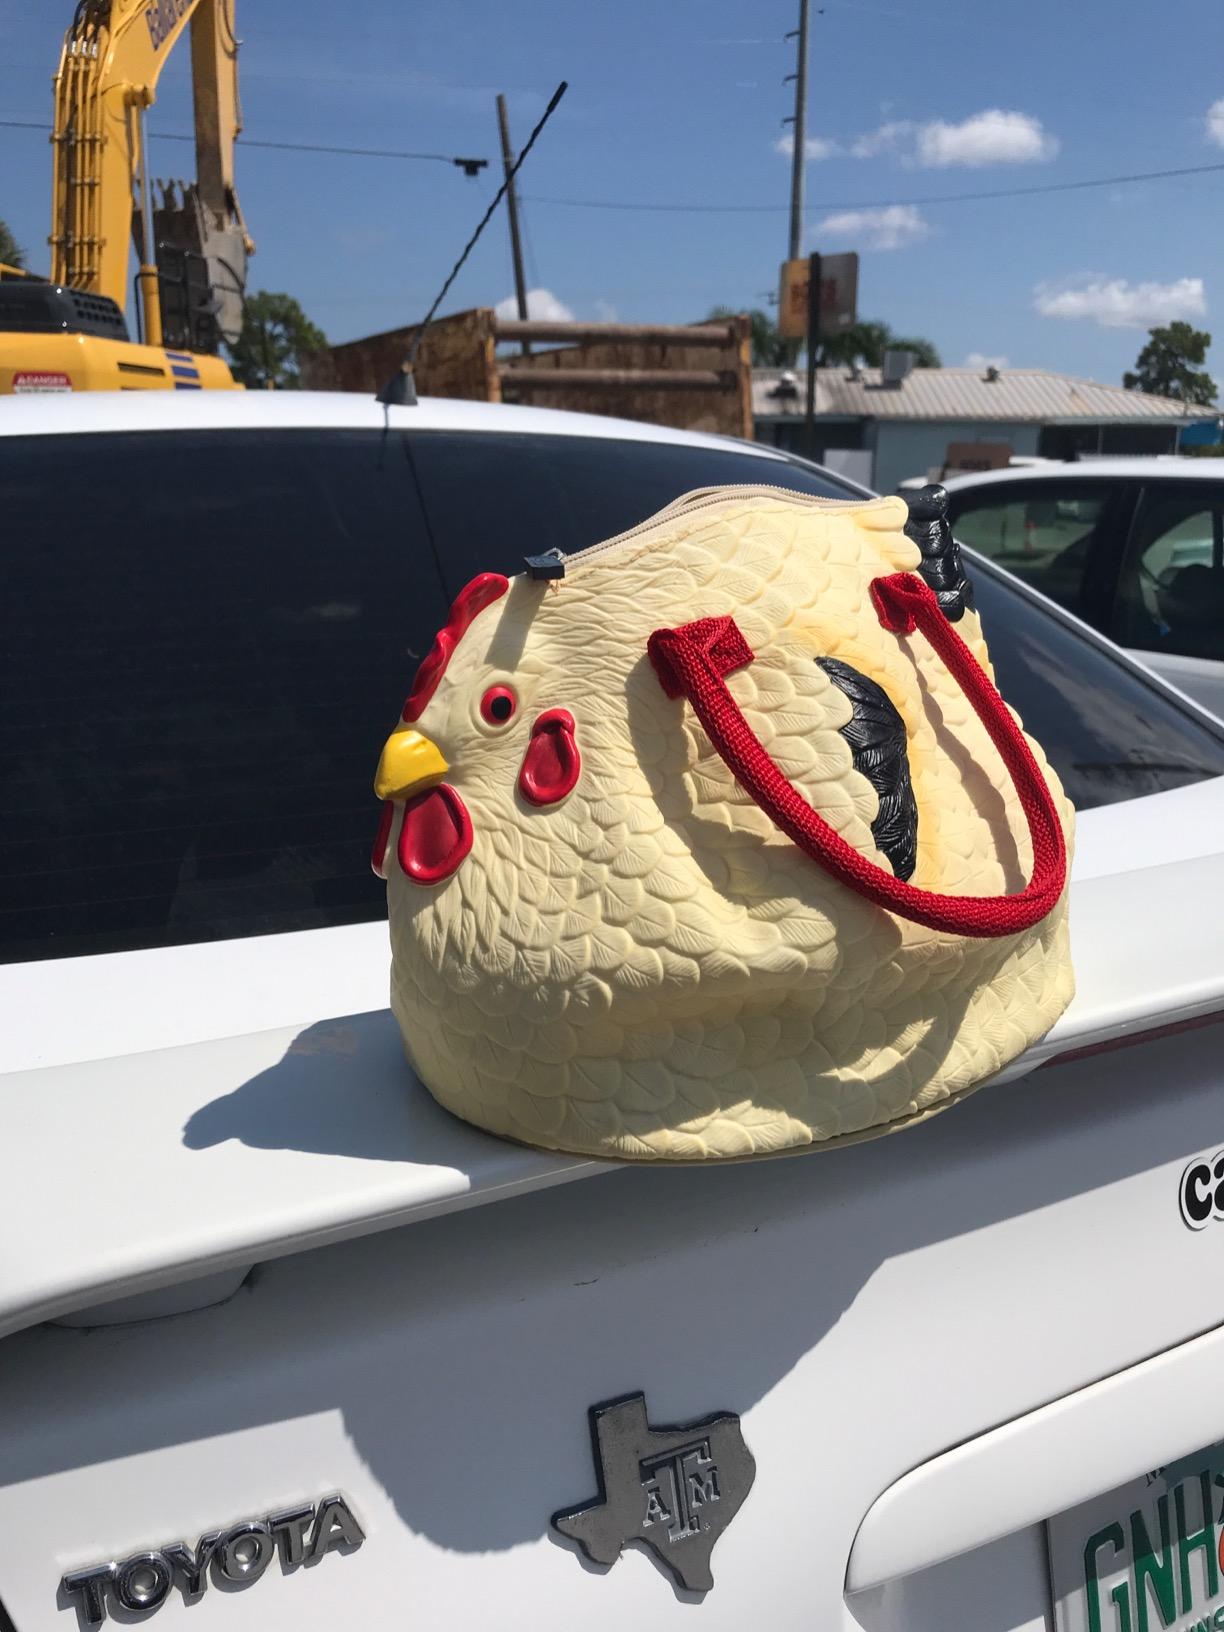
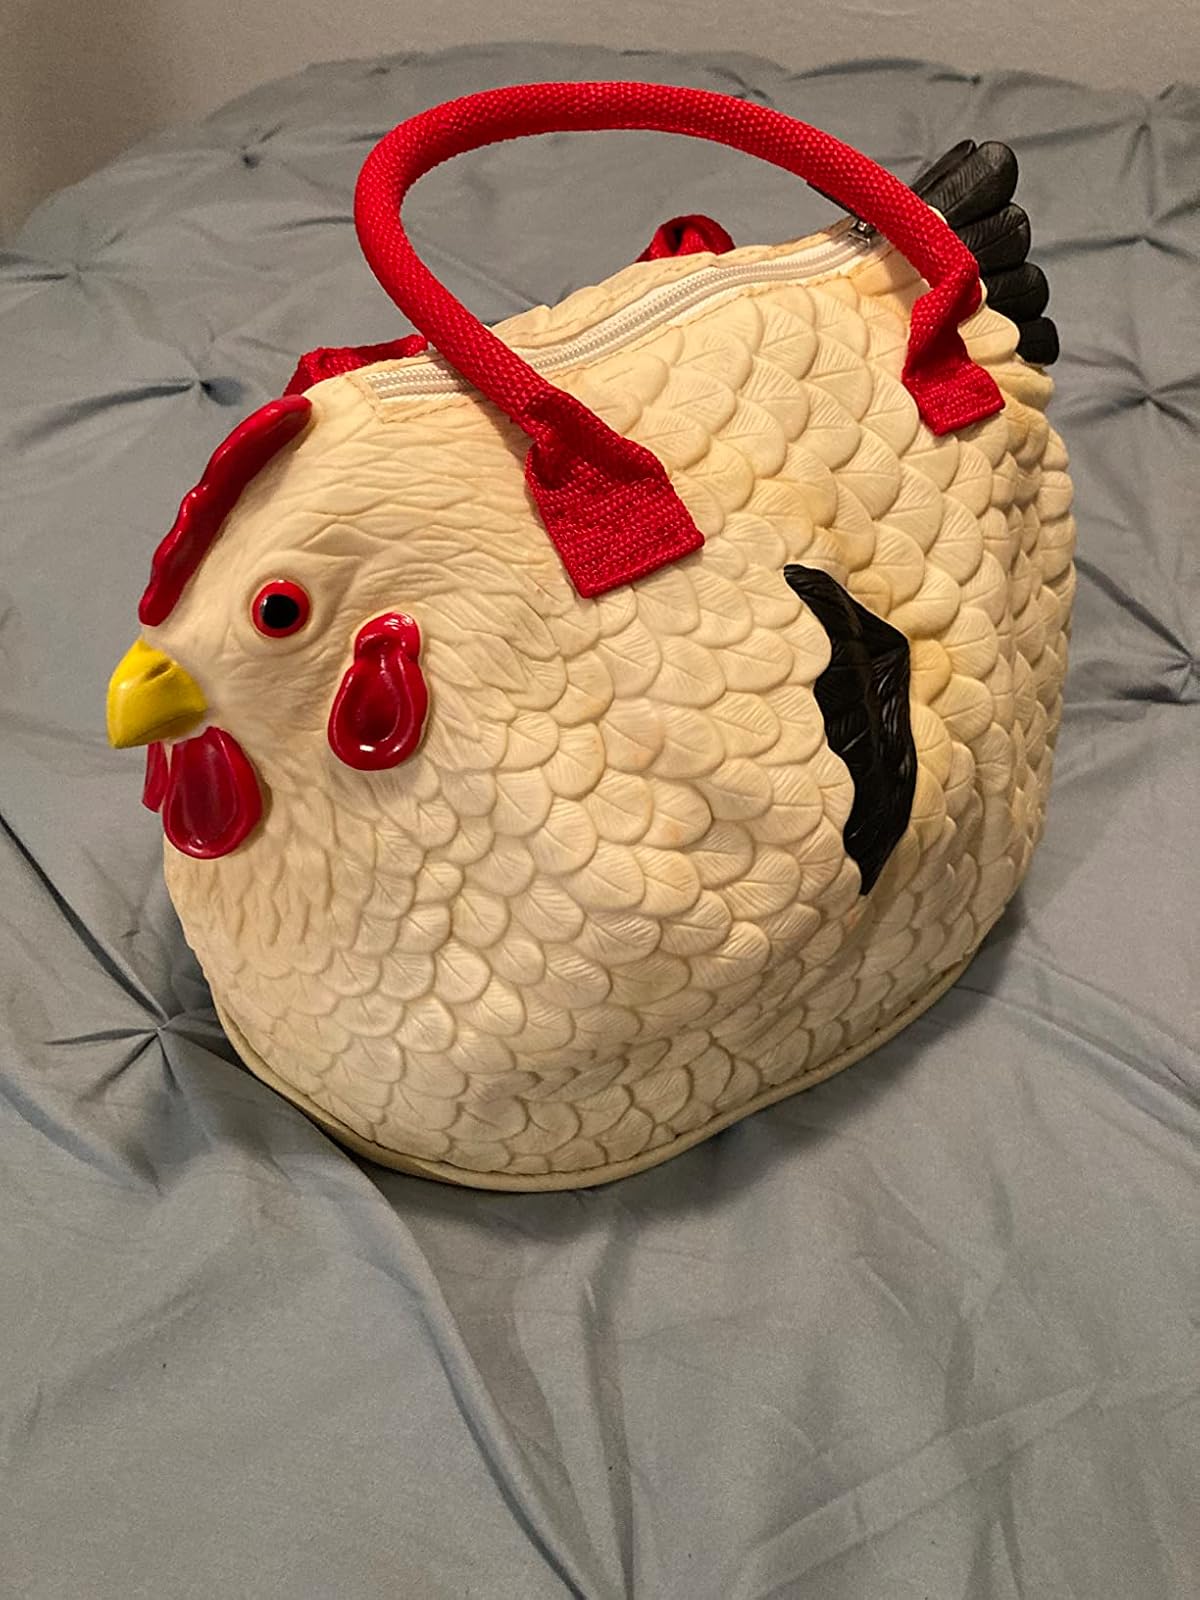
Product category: accessories_handbag
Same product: yes